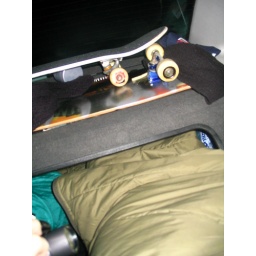
Skateboards, Raymond and Rob sleeping in the back/boot of the car on some beach in between hastings and napier